Hugh Ryan (railway magnate)

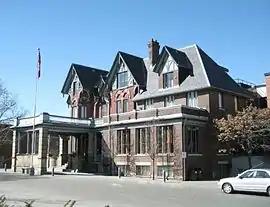

In 1879 Ryan and Purcell joined their competitors, John Ginty and Thomas Mark, to establish Purcell & Company; responsible for developing a treacherous 118 miles of the CPR (connected to the 112 miles developed by Purcell & Ryan). The firm completed the railway in 1883, receiving bipartisan support for the principals from Prime Minister John A Macdonald, as well as the Conservative (Tory) and Liberal governments of the time (provincial and federal).